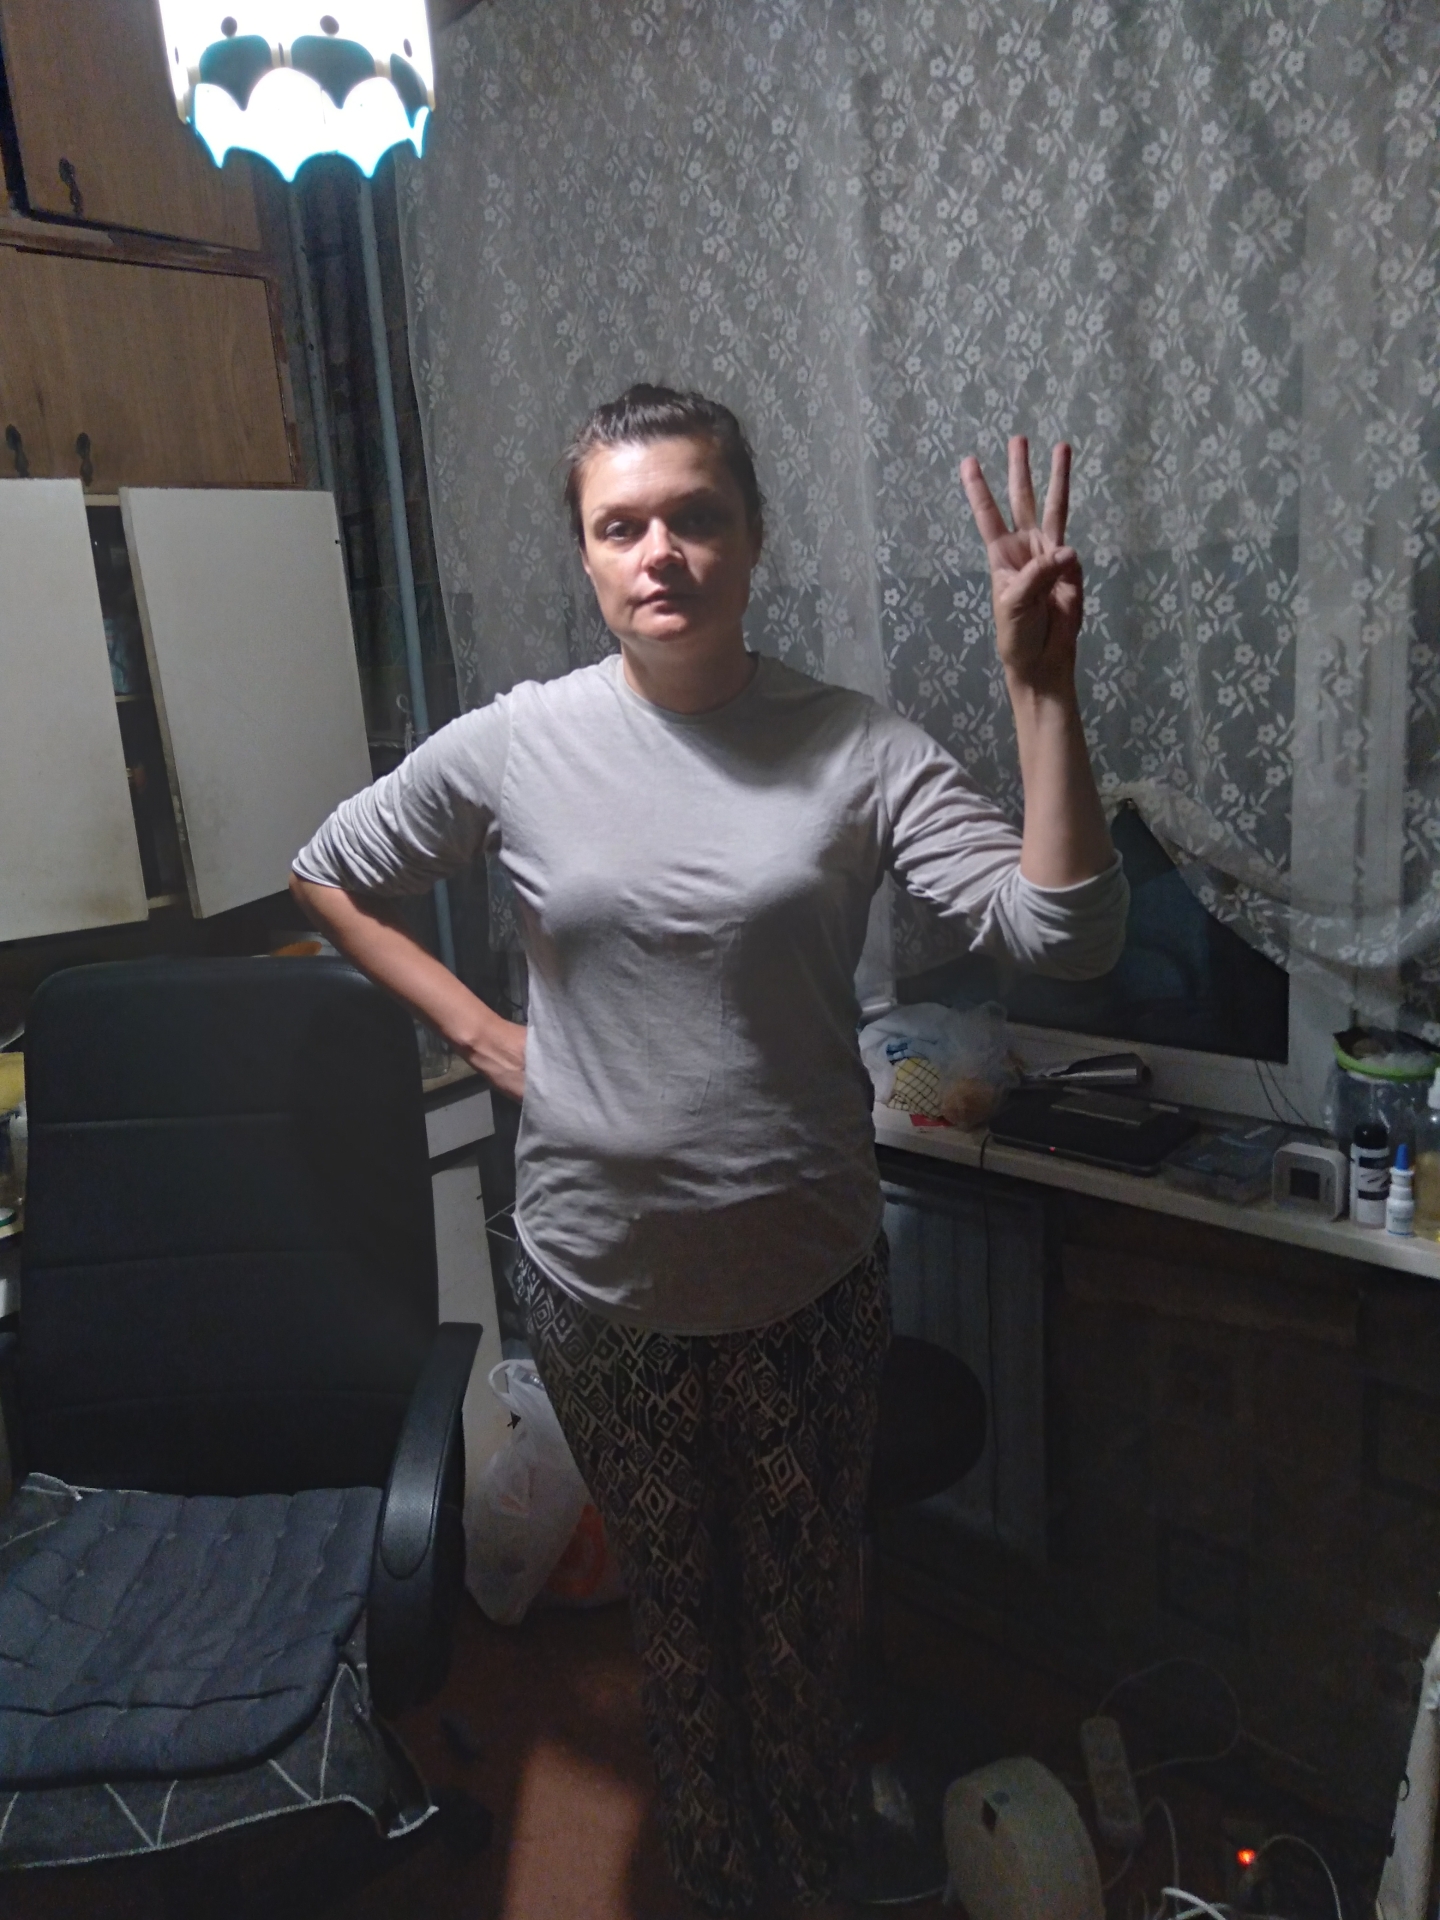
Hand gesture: three